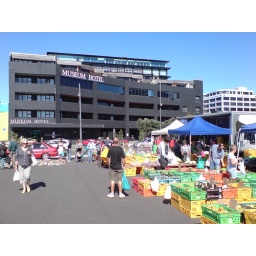
Sunday morning fruit and vegetable market in Wellington, opposite the Museum Hotel and Te Papa.